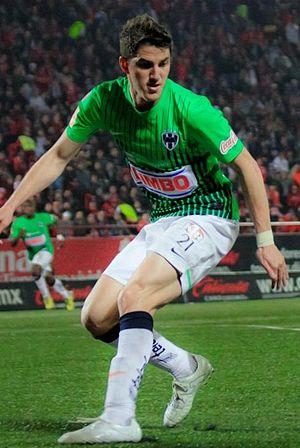
Hiram Mier, né le 25 août 1989 à Monterrey au Mexique, est un footballeur international mexicain évoluant au poste de défenseur central. Il évolue dans le club de Monterrey.